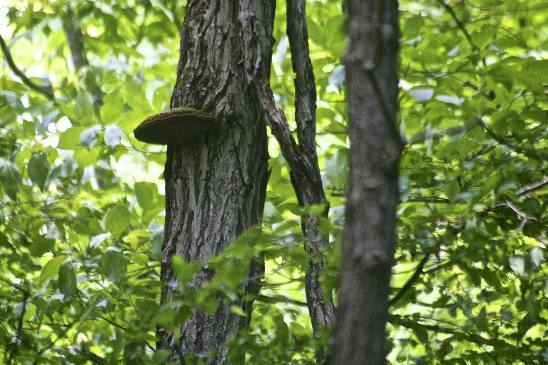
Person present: No